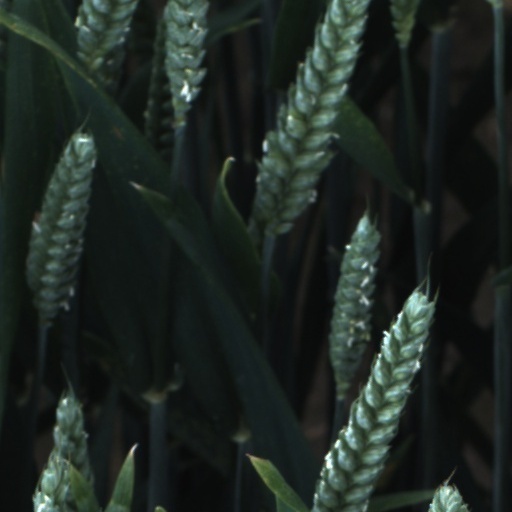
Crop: wheat